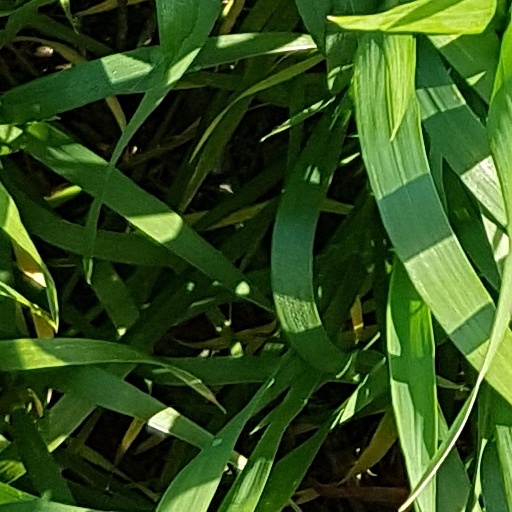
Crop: wheat